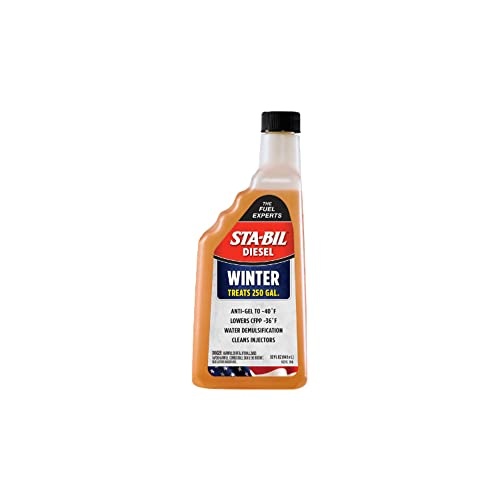
STA-BIL Diesel Winter Ant-Gel - Prevents Fuel Gelling Down to -40 Degrees Fahrenheit - Cleans Injectors - Treats 250 Gallons of Diesel Fuel, 32 fl. oz. (15215)
Brand: STA-BIL
Category: Vehicles & Parts > Vehicle Parts & Accessories > Vehicle Maintenance, Care & Decor > Vehicle Fluids > Vehicle Performance Additives